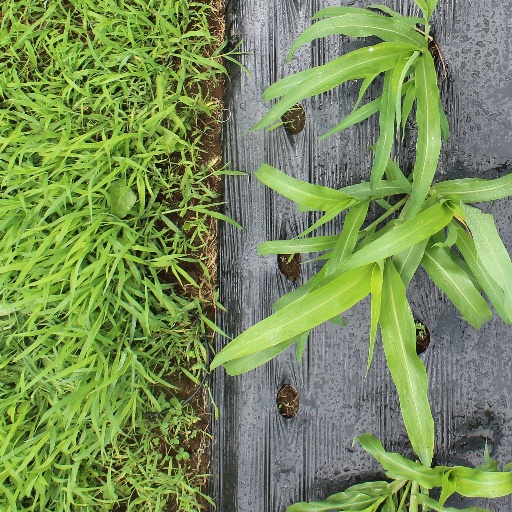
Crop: sorghum